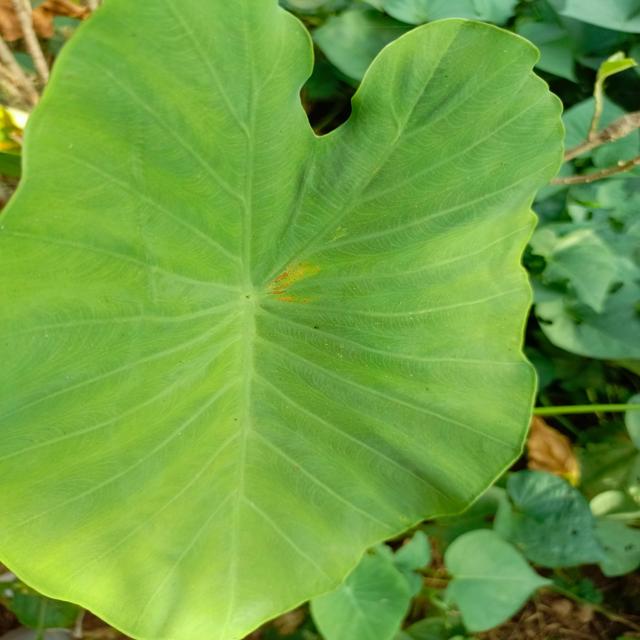
Label: Early_Blight